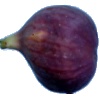
Label: fig